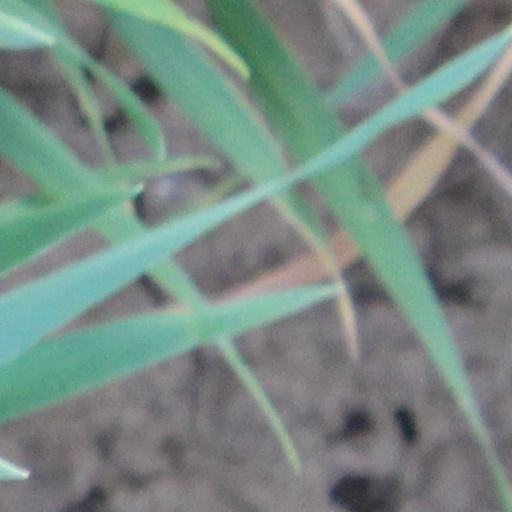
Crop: wheat